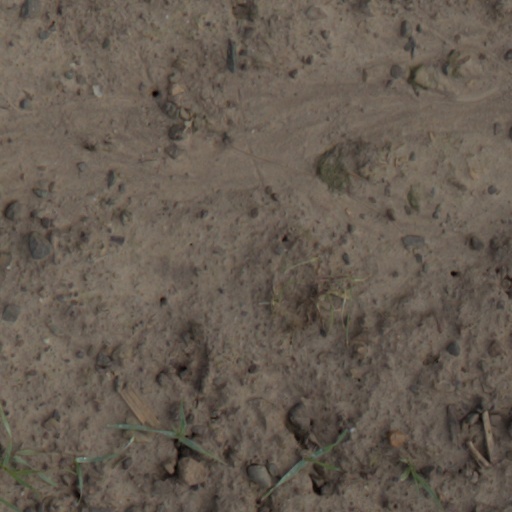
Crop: wheat